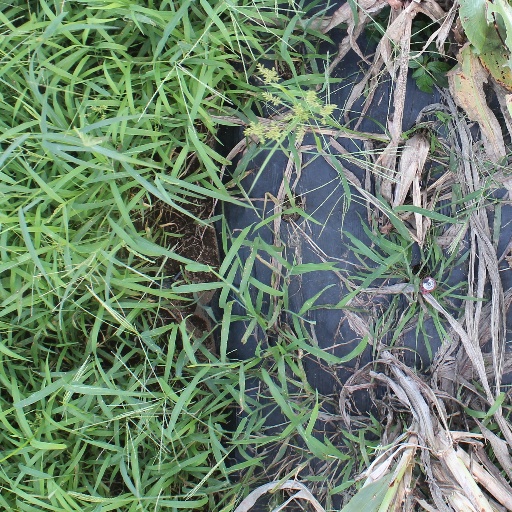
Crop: sorghum